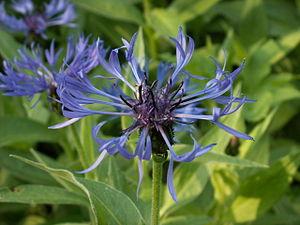
La Centaurée des montagnes, Bleuet des montagnes, ou le Bleuet vivace est une plante herbacée vivace de la famille des Astéracées. La plante est parfois appelée Barbeau des montagnes, Bleuet de montagne, Jacée de montagne ou Jacée des montagnes.